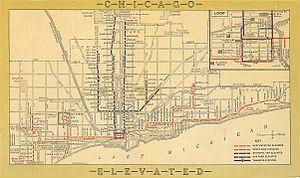
La ligne brune du métro de Chicago est la troisième ligne la plus fréquentée du réseau. Elle s'étend sur 18,3 km, de la station Kimball dans le secteur de Albany Park jusqu'au secteur du Loop. La ligne brune compte 27 stations.
Le métro de Chicago est un réseau de transport en commun ferré qui dessert une grande partie de la ville de Chicago et de sa proche agglomération, il est principalement connu pour une de ses particularités : il est en grande partie aérien.
La Northwestern Elevated Railroad est une ancienne compagnie de métro de la ville de Chicago.